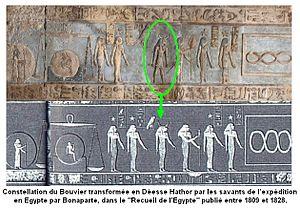
La Constellation du Bouvier-Méréou a été transformée en déesse Hathor et la Constellation de la Vierge a perdu son épi de blé dans la planche 18